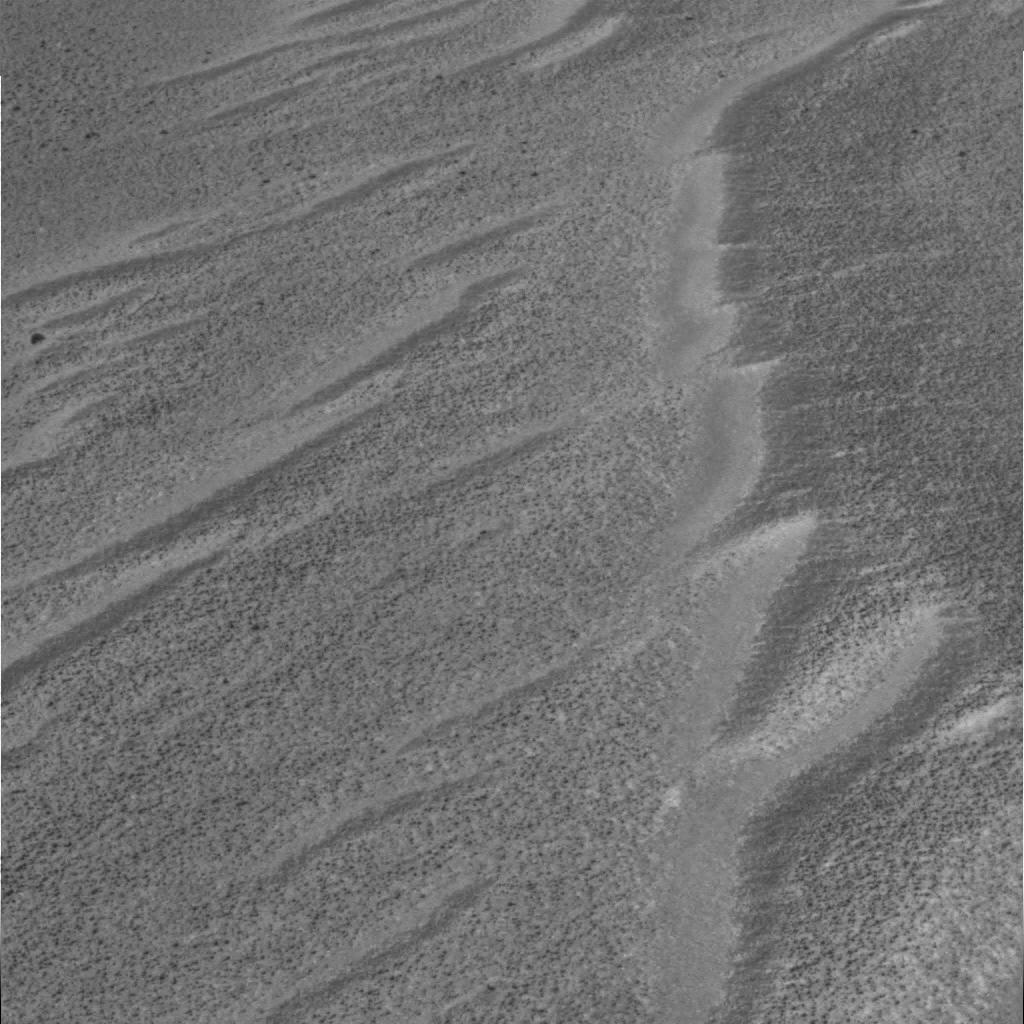
Surface features visible: Dunes/Ripples, Soil, Spherules, Nearby Surface